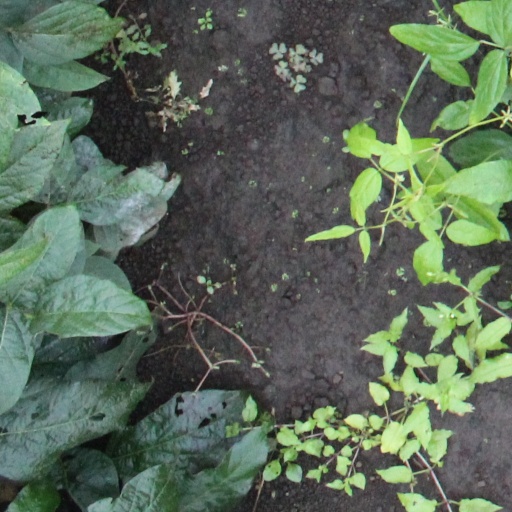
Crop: soybean